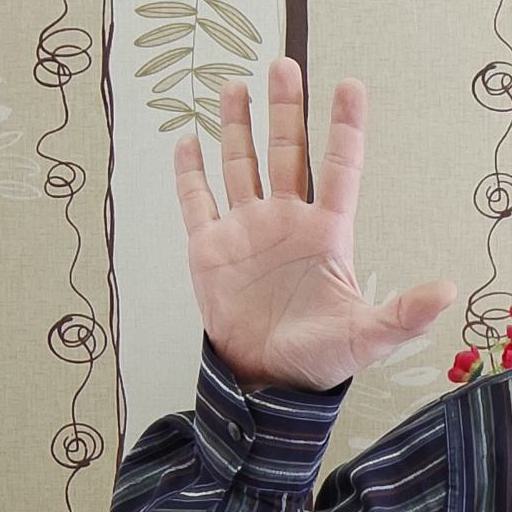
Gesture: palm